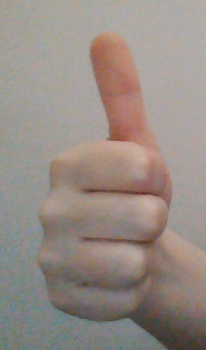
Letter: aleff